The Intangibles of Leadership

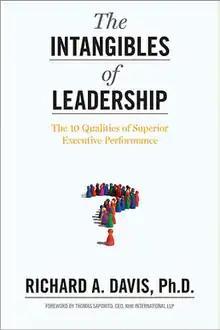
Hardcover edition

The Intangibles of Leadership: The 10 Qualities of Superior Executive Performance is a book on business leadership, written by management psychologist Richard A. Davis, Ph.D. The book was published on July 26, 2010, by Jossey-Bass.